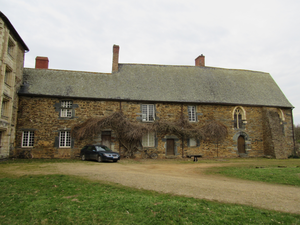
Façade du vieux logis des Penhoët au château de la Motte-Glain.
Le château de la Motte-Glain est un château de style Louis XII construit à proximité de la commune de la Chapelle-Glain, située dans le département français de la Loire-Atlantique en région Pays de la Loire, à l’ancienne frontière entre le duché de Bretagne et le pays angevin.